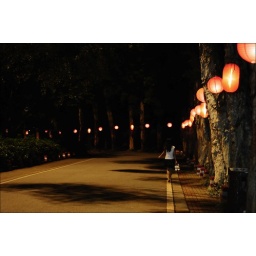
a girl walking under the lanterns